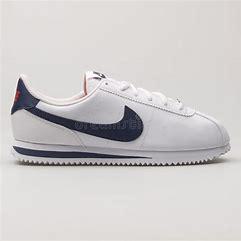
Brand: Nike
Model: Cortez Basic SL